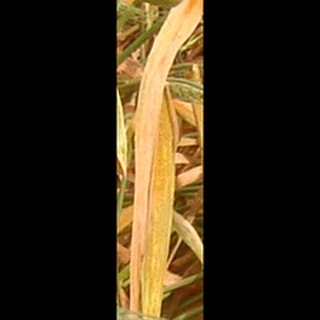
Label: wheat_brown_rust